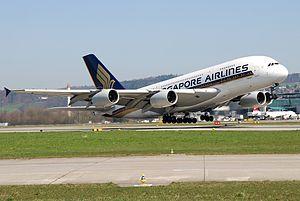
Un vol international est une forme de vol commercial au sein de l'aviation civile où le départ et l'arrivée ont lieu dans différents pays.